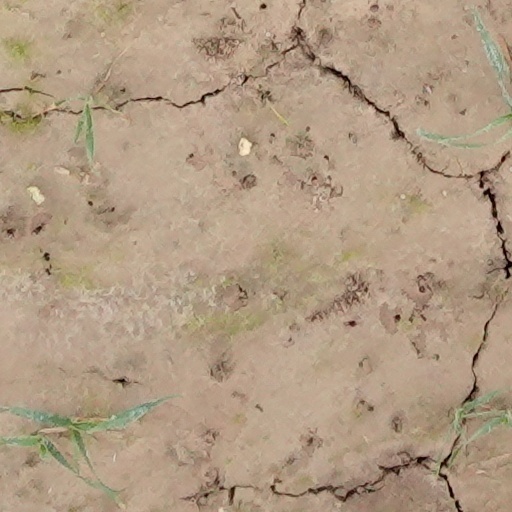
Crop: wheat